History of East Texas A&M University

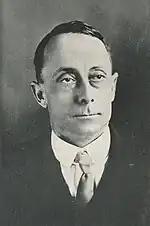
President Randolph B. Binnion in 1920

ETNC's relative success during this period led to rivalry with other nearby colleges such as T. Henry Bridges' Henry College in Campbell, a 1904 attempt by Denison to entice Mayo to relocate the college there for a considerable amount of financial aid, and praise from perhaps its most famous alumnus, future Speaker of the U.S. House of Representatives Sam Rayburn.